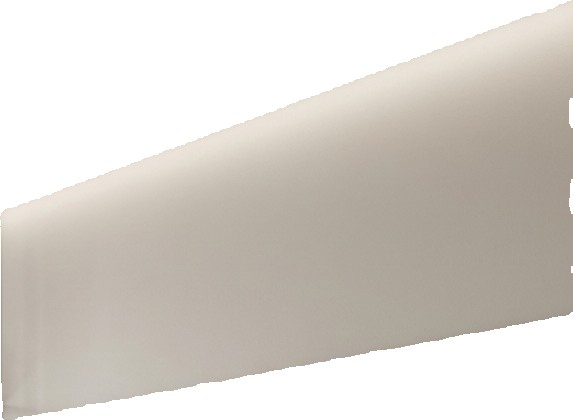
Surface category: wall